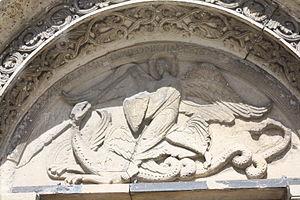
Église de Saint-Michel (Classé) This building is indexed in the Base Mérimée, a database of architectural heritage maintained by the French Ministry of Culture,